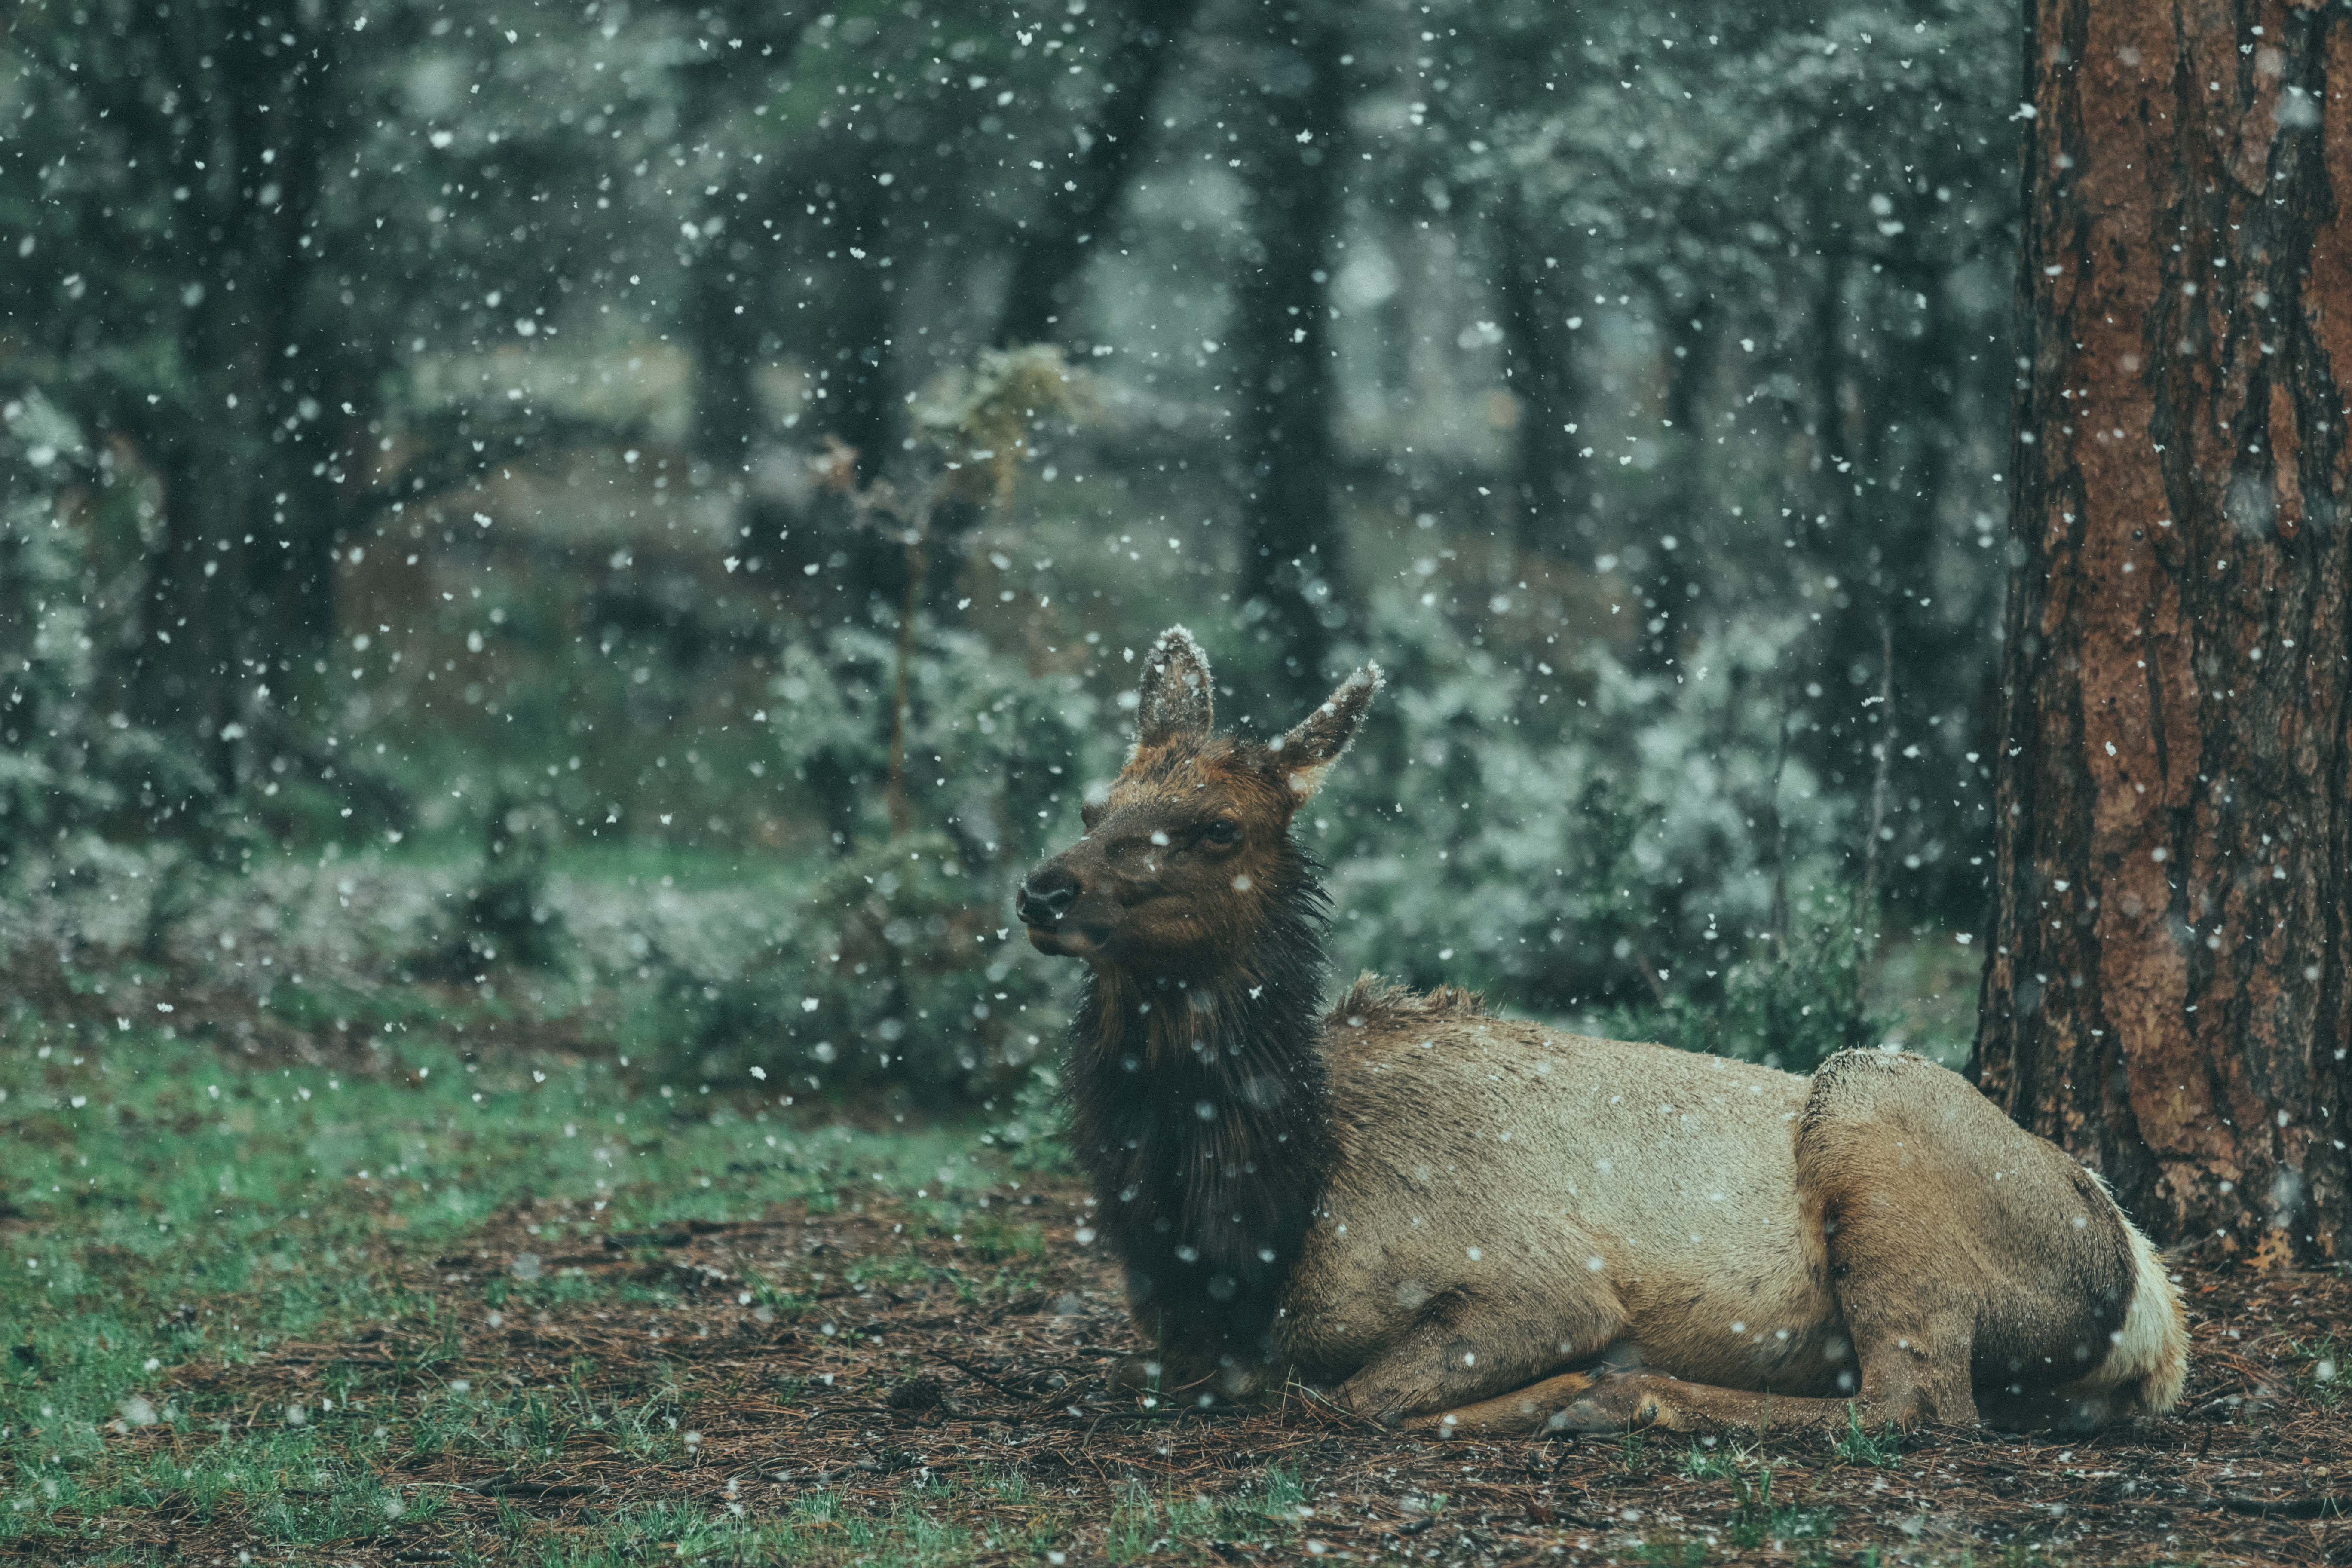
wildlife, deer, mammal, fauna